Battle of Konotop

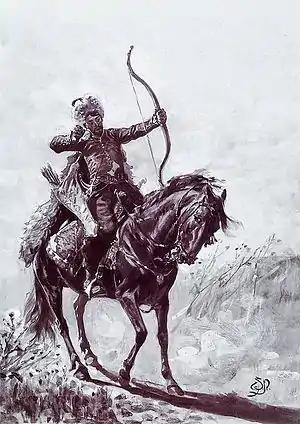
Tatar archer

Early on the morning of 29 June 1659 Vyhovsky, at the head of a small detachment, attacked Prince Pozharsky's army. After a little skirmish, he started to retreat, feigning a disorganized flight in the direction of his main forces. The unsuspecting Pozharsky ordered his army to pursue the enemy. Once the enemy's army entered Sosnivka, the Cossacks fired three cannon shots to give the signal to the Tatars and counterattacked with all the forces stationed at Sosnivka. Having discovered the trap, Prince Semen Pozharsky ordered retreat; but his heavy cavalry got bogged down in the soggy ground created from the flooding the night before. At this moment the Tatars also advanced from the eastern flank, and the outright slaughter ensued. Almost all troops perished, with few of them captured alive. Among the captured were Prince Semen Romanovich Pozharsky himself, Prince Semen Petrovich Lvov, both Princes Buturlins, Prince Lyapunov, Prince Skuratov, Prince Kurakin and others. A relative of the Great Liberator of Moscow from the Poles, Dmitry Pozharsky, Prince Semen Romanovich Pozharsky was brought before the Khan of Crimea Mehmed IV Giray. Being forced to carry out acts of submissiveness Pozharsky insulted the Khan and spat in his face. For that he was promptly beheaded by the Tatars, and his severed head was dispatched with one of the captives to Prince Trubetskoy's camp.